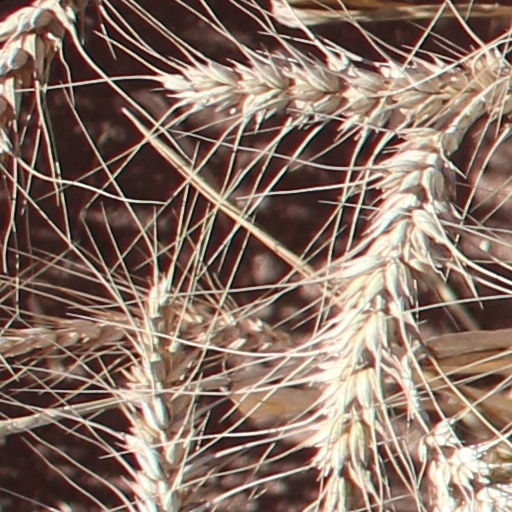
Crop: wheat